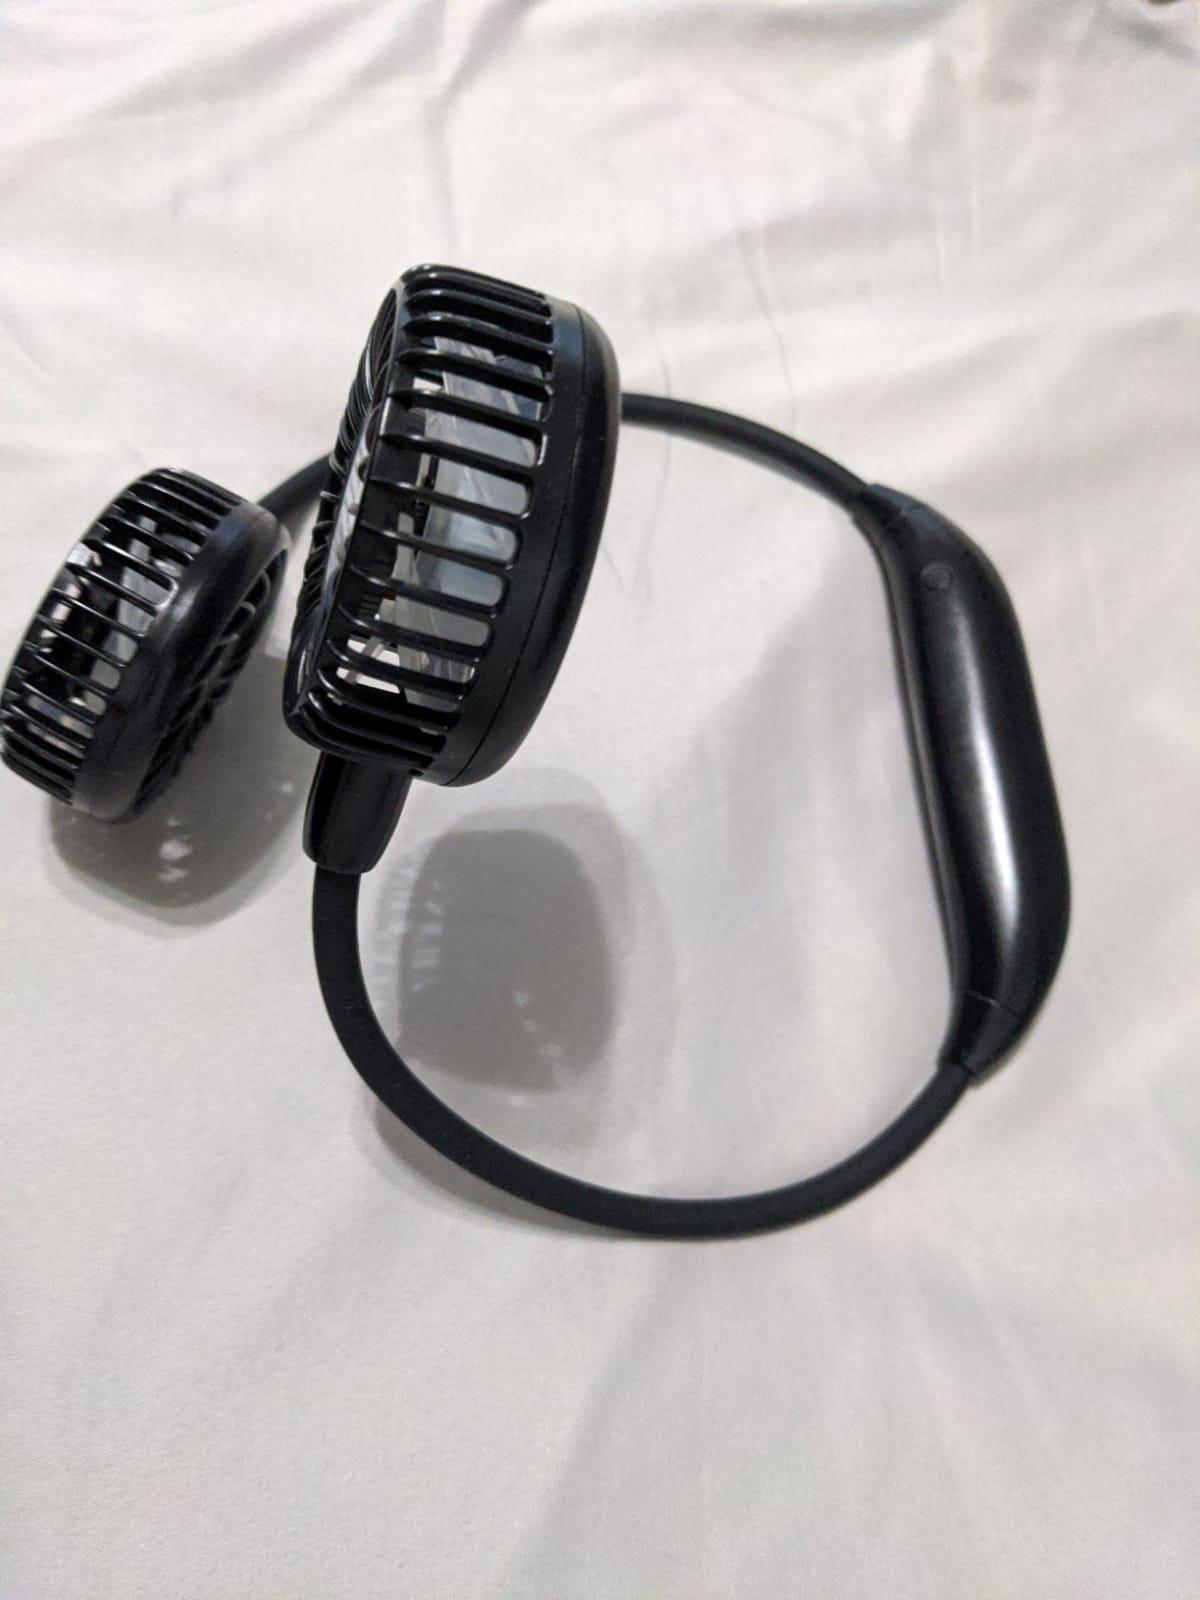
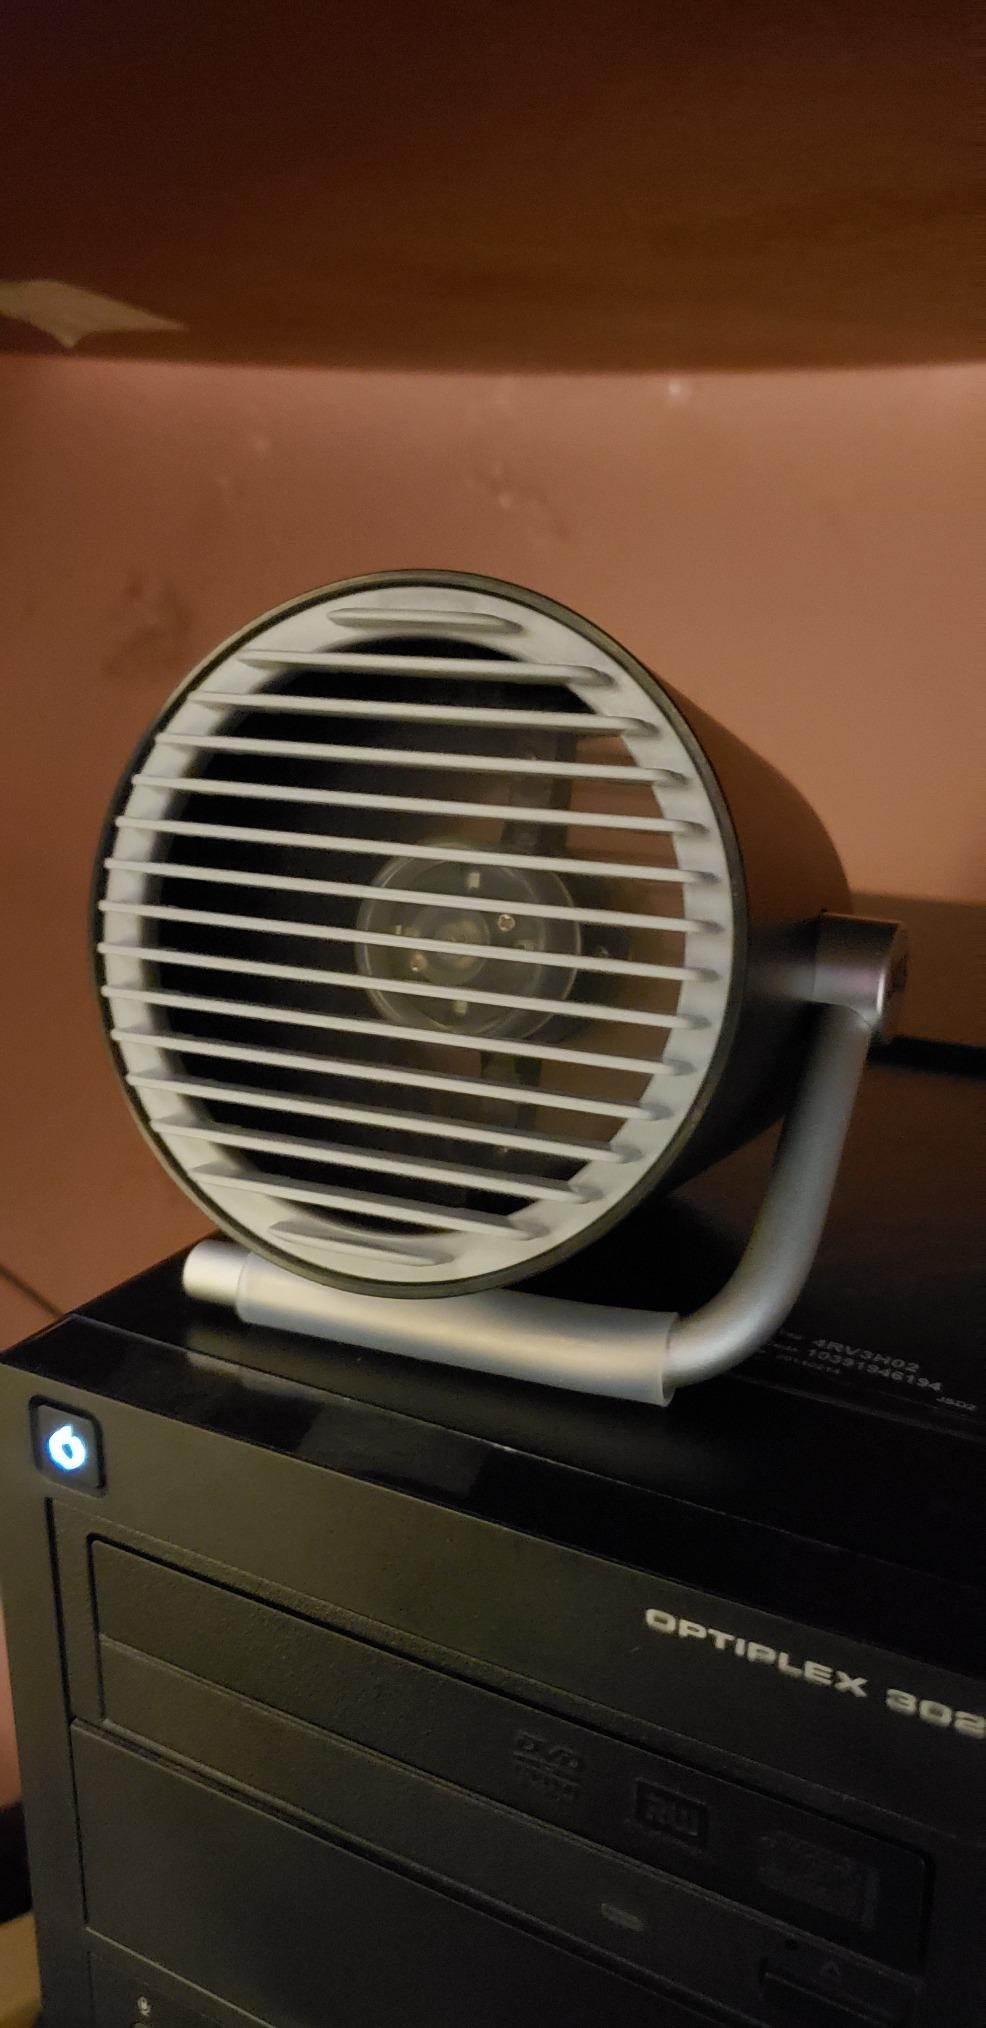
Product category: fan
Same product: no